Excimer lamp

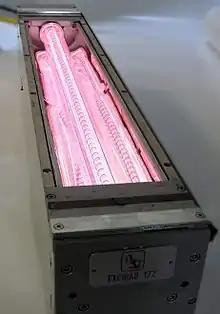
Commercially used 172 nm excimer lamp for printing industry

Light sources emitting in the UV spectral region are widely used in techniques involving photo-chemical processes, e.g., curing of inks, adhesives, varnishes and coatings, photolithography, UV induced growth of dielectrics, UV induced surface modification, and cleaning or material deposition. Incoherent sources of UV radiation have some advantages over laser sources because of their lower cost, a huge area of irradiation, and ease of use, especially when large-scale industrial processes are envisaged.